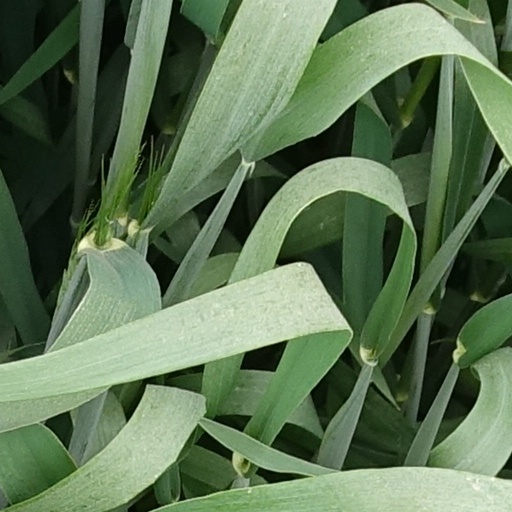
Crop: wheat